Brachyglottis pentacopa

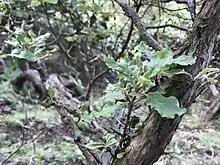
Leaves of "Brachyglottis pentacopa"

Brachyglottis pentacopa is a species of flowering plant in the family Asteraceae. It is found only in New Zealand.